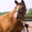
Label: horse